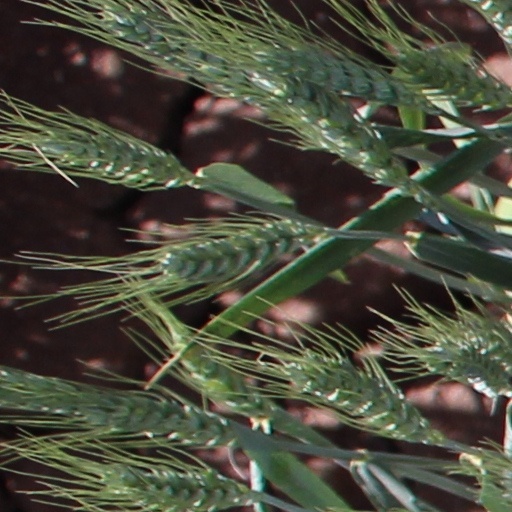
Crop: wheat